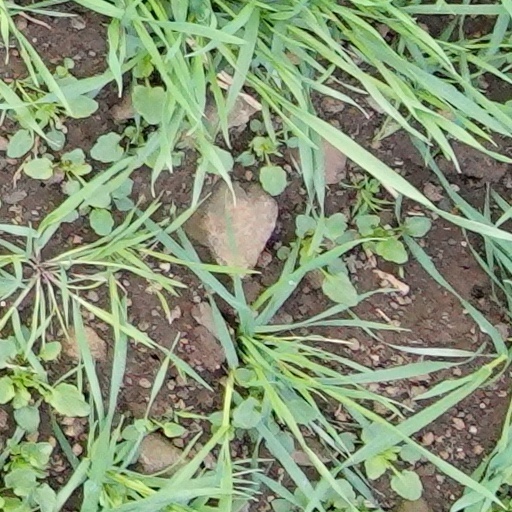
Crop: wheat